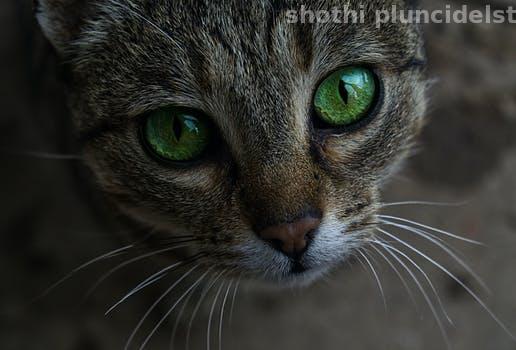
Label: Watermark